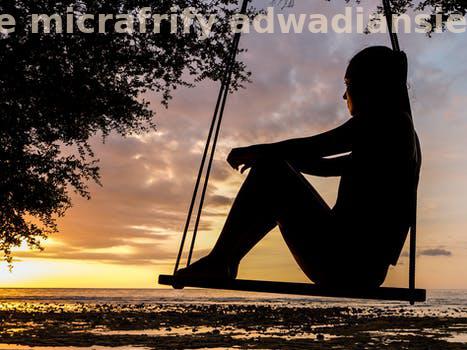
Label: Watermark